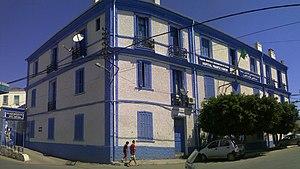
Hopital Frantz Fanon dans la ville de Bejaia
L'hôpital Frantz Fanon est un hôpital algérien situé à Béjaïa, qui dépend du Centre hospitalier universitaire de Béjaïa. Il a été fondé en 1896.
Ibrahim Frantz Fanon, né Frantz Fanon le 20 juillet 1925 à Fort-de-France et mort le 6 décembre 1961 à Bethesda dans un hôpital militaire de la banlieue de Washington aux États-Unis, est un psychiatre et essayiste français fortement impliqué dans la lutte pour l'indépendance de l'Algérie et dans un combat international dressant une solidarité entre « frères » opprimés.